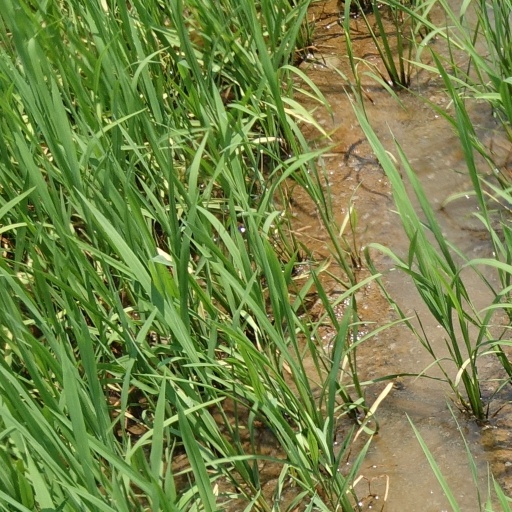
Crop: rice